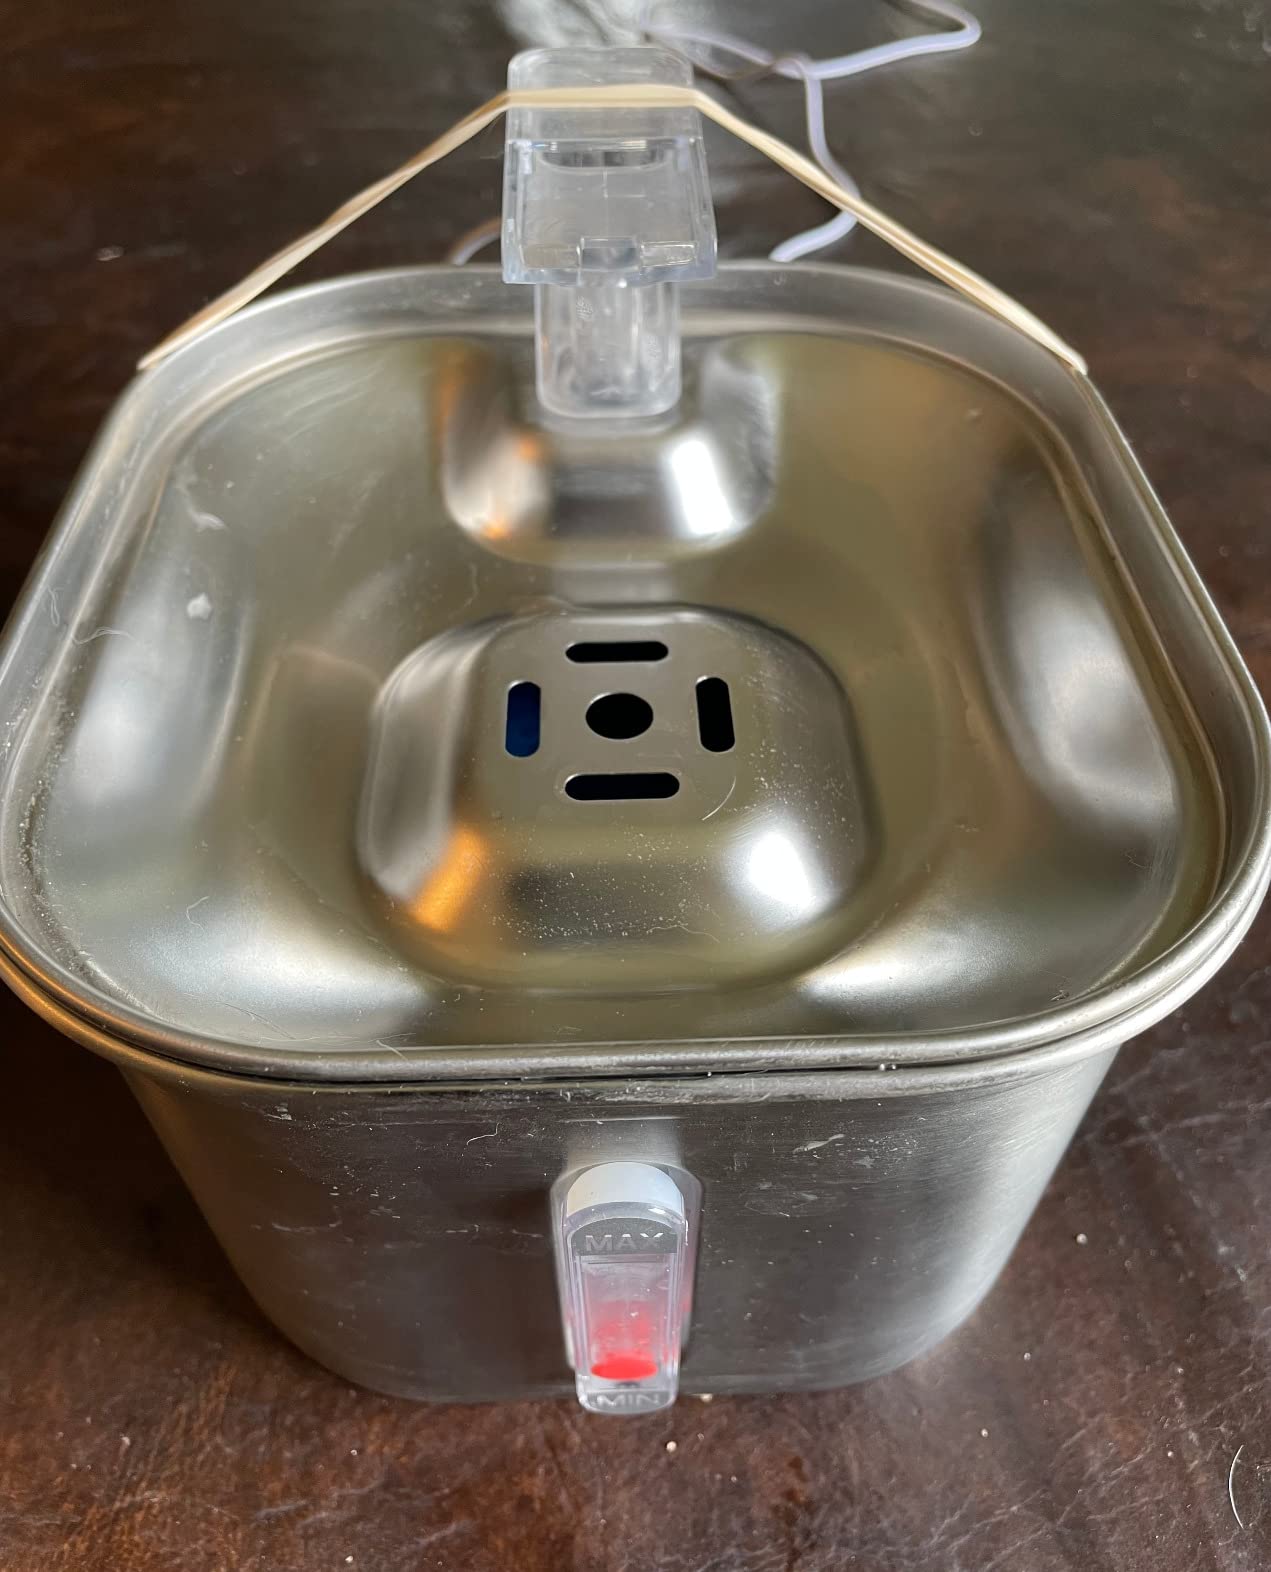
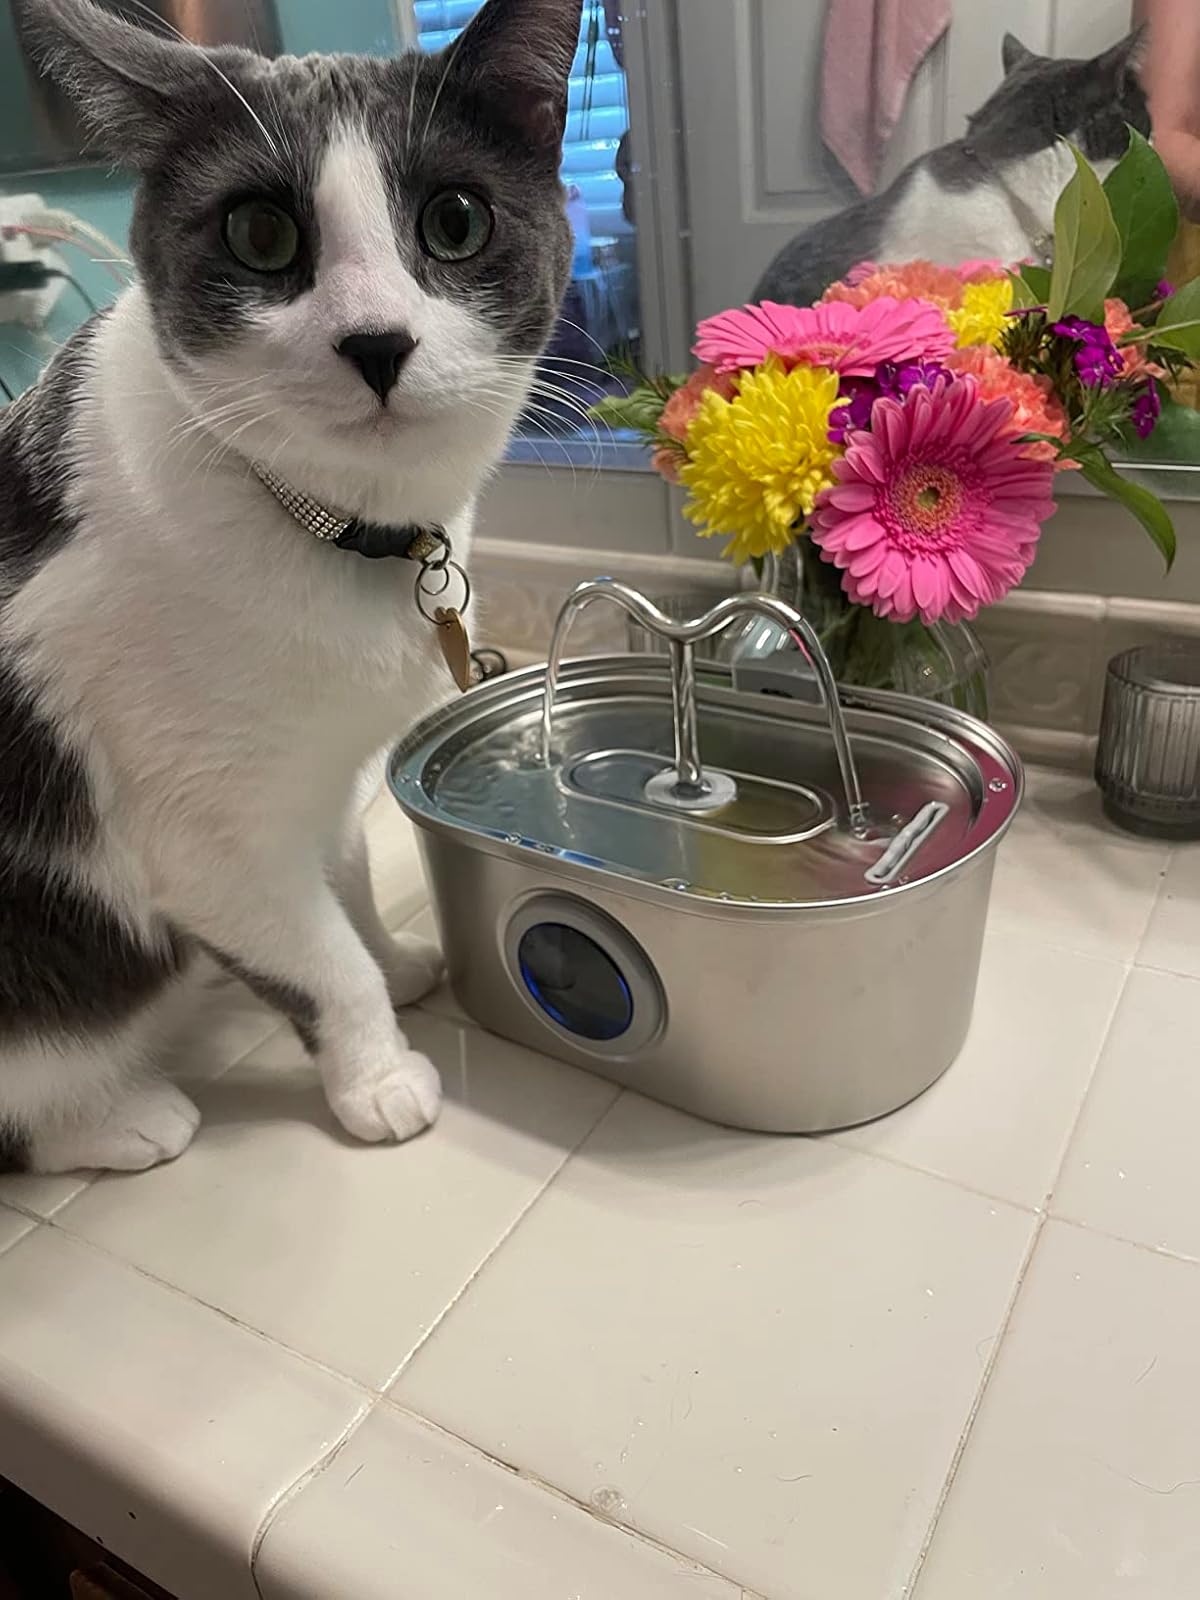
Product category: items_bowl
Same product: no